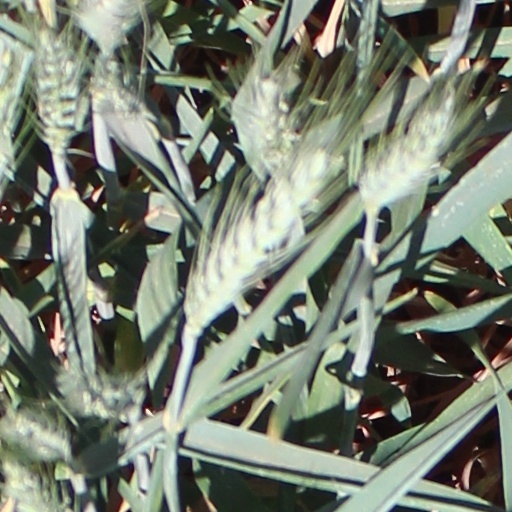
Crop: wheat